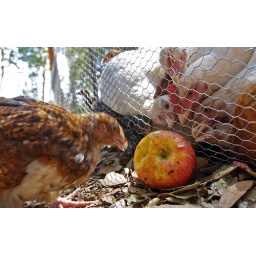
one little chicken found its way around the fence